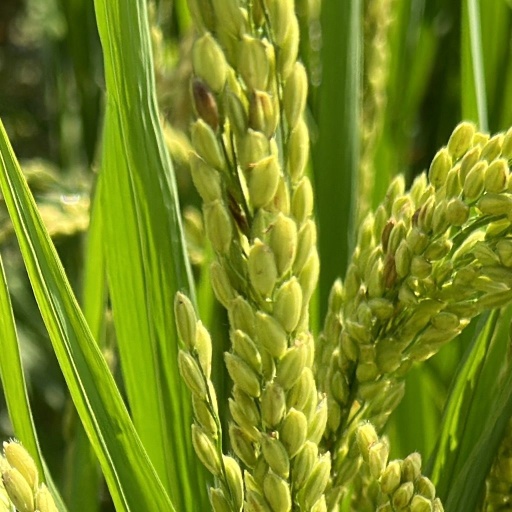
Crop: rice